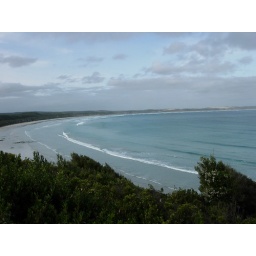
Again, I still can't get over how blue the ocean was.